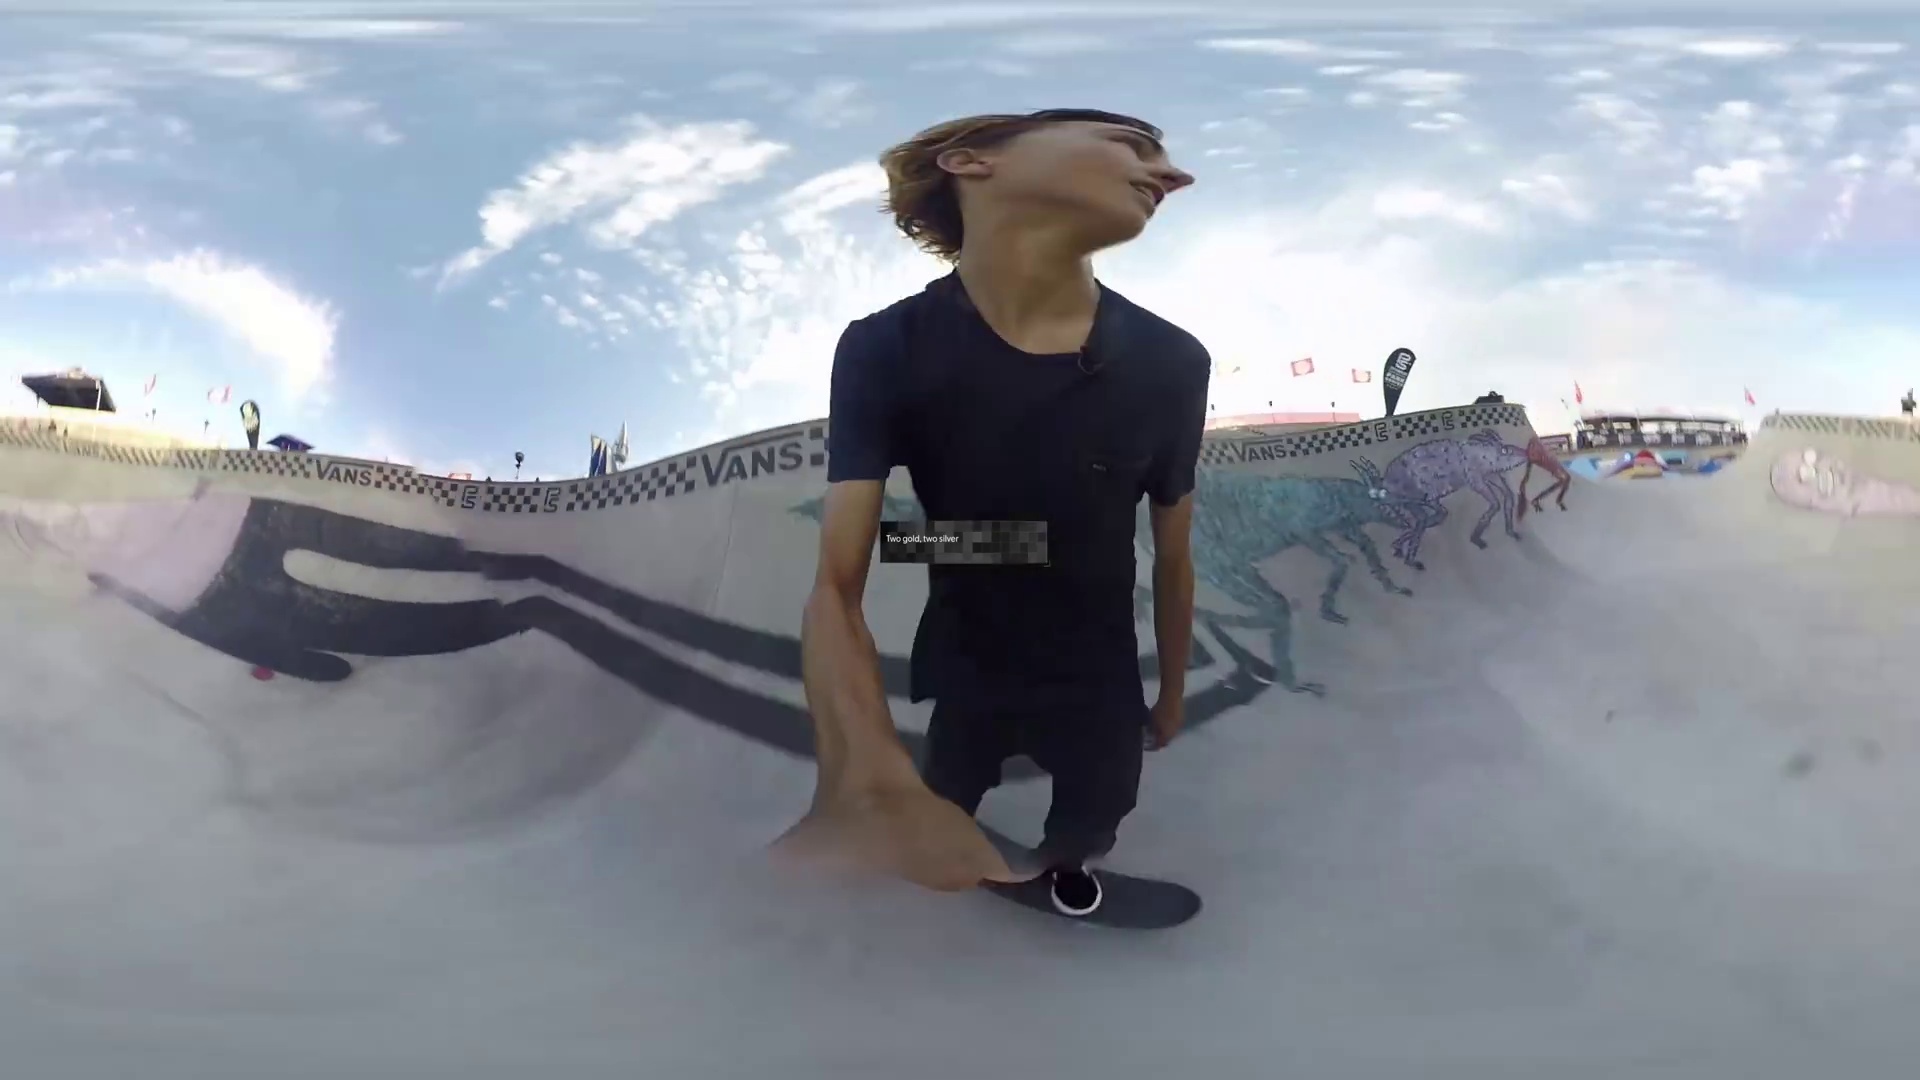
Referred object: the skateboarder wearing a black shirt

Referred object: the skateboarder's black t-shirt